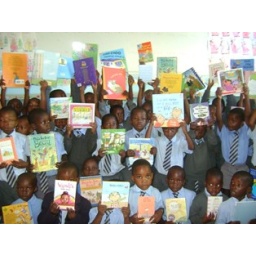
In November 2009 iBbY Zimbabwe launched a book box library at a school located in Bulawayo.